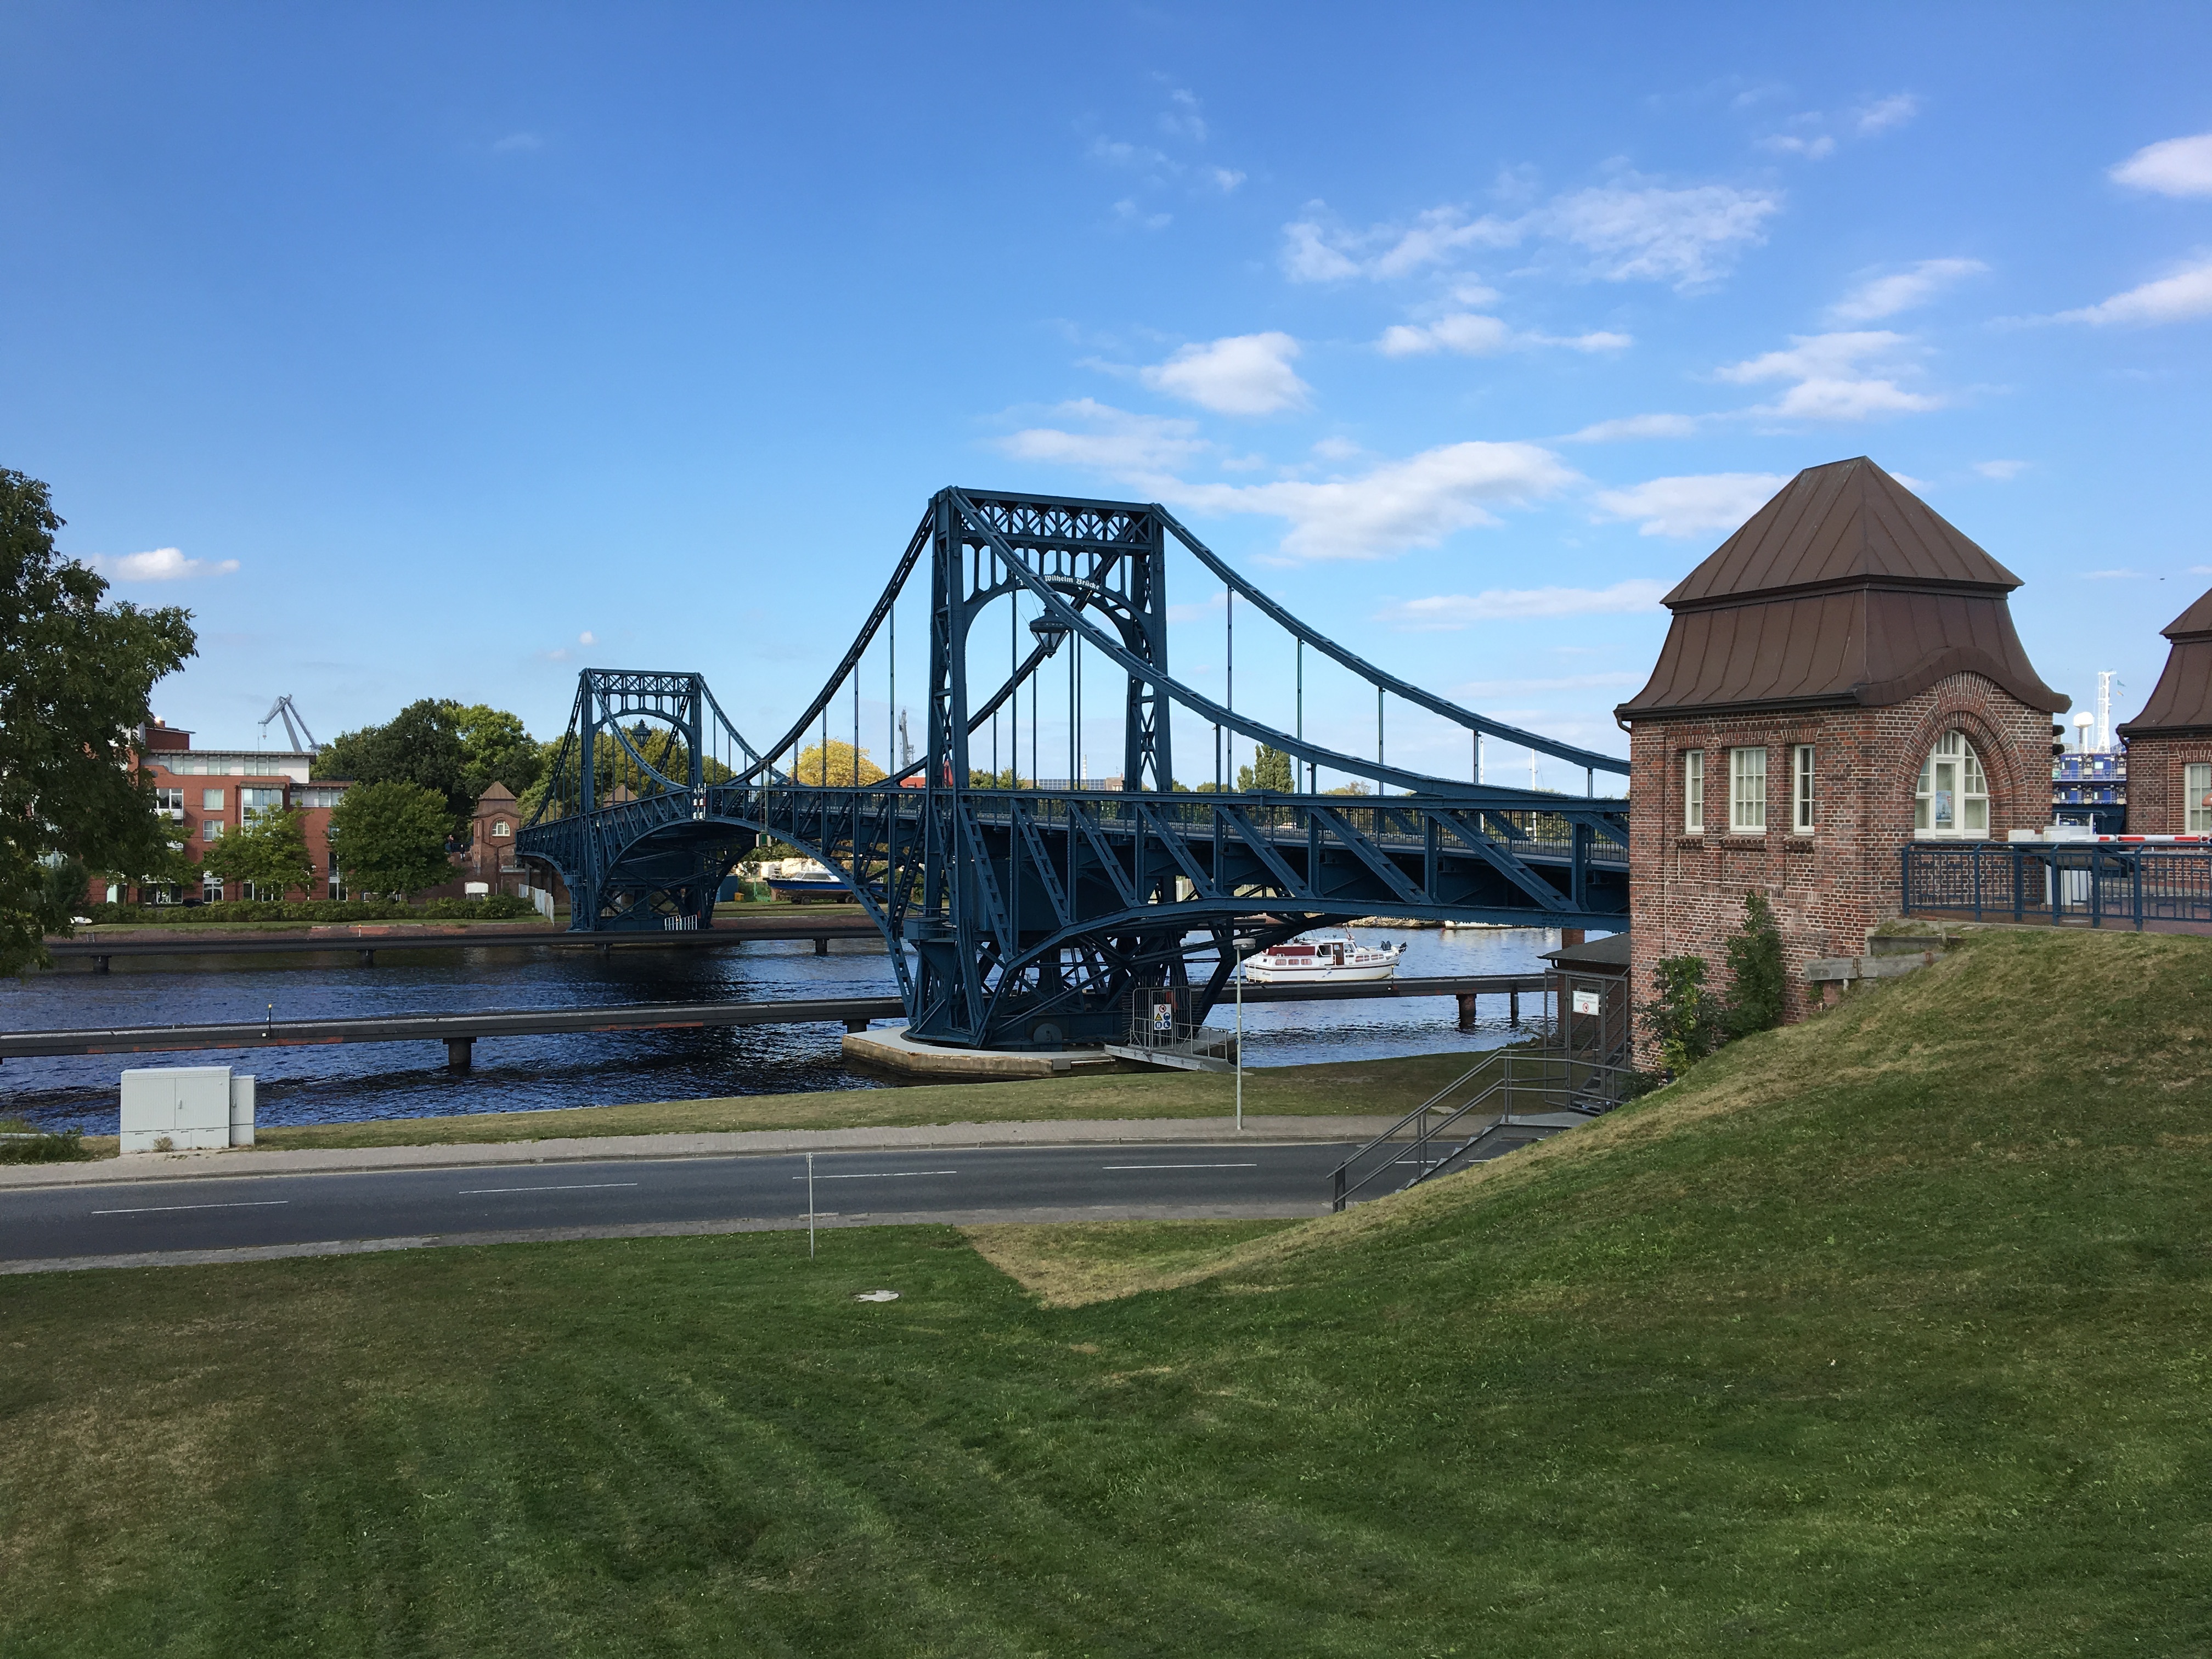
coast, grass, sky, bridge, building, walkway, transport, park, landmark, port, old building, stadium, waterway, germany, channel, first, estate, world war, north sea, wilhelm, emperor, jade, east frisia, watts, wilhelmshaven, kaiser wilhelm bridge, swing bridge, metal bridge, rivets bridge, sport venue